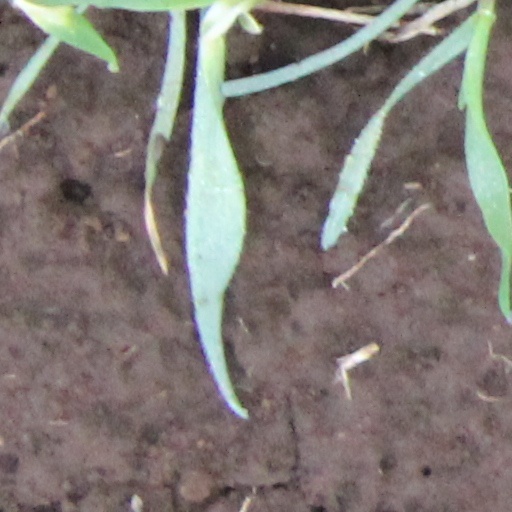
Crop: wheat